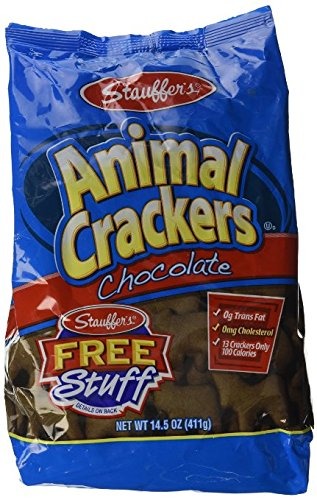
Item Name: Stauffer Cracker Animal Choc
Bullet Point: Stauffer's Chocolate Animal Crackers, 14.5 oz (Pack of 3)
Product Description: 3 14.5 oz packages Chocolate animal-shaped cookies Chocolaty and not too sweet! Fresh, directly from Stauffer's!
Value: 43.5
Unit: Ounce

Price: 33.99